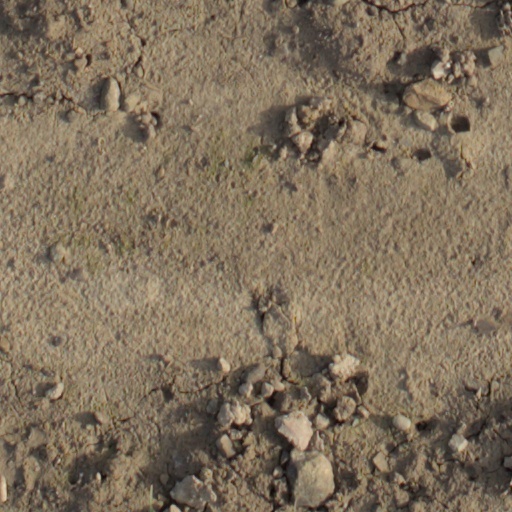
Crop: wheat